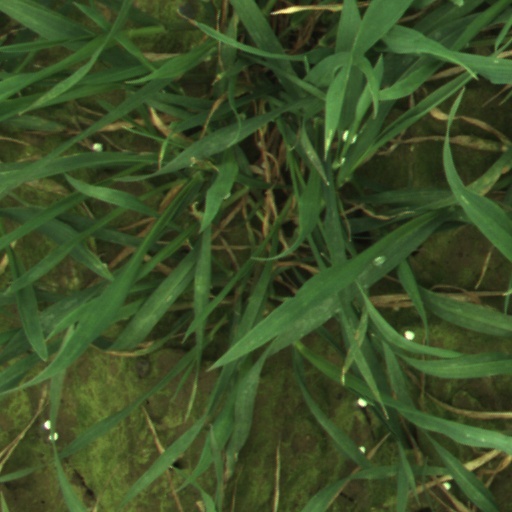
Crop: wheat